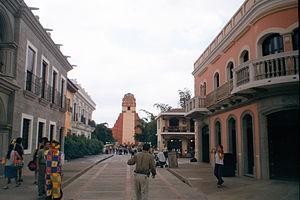
Xetutul est un parc à thème situé dans le département de Retalhuleu, au sud ouest du Guatemala. Ouvert le 29 juin 2002, Xetutul est le troisième plus grand parc d'attractions d'Amérique latine, après Beto Carrero World à Penha, Santa Catarina, Brésil et Six Flags Mexico près de Mexico, Mexique. Xetutul est associé avec le parc aquatique voisin Xocomil, qui a ouvert en 1997. Ensemble, les deux parcs accueillent plus d'un million de visiteurs chaque année, ce qui font d'eux l'attraction touristique la plus populaire du pays. Xetutul a une capacité de 12 000 visiteurs à la journée.